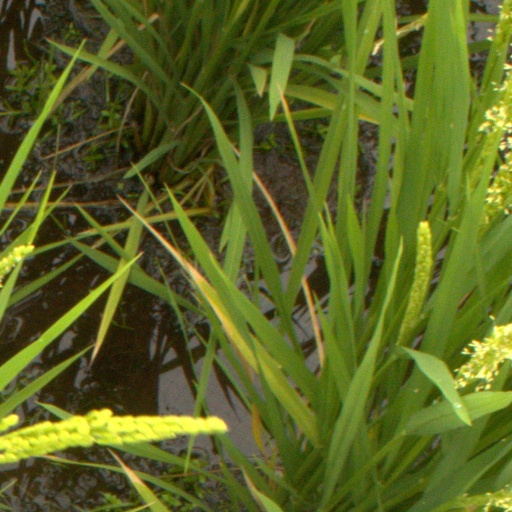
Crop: rice